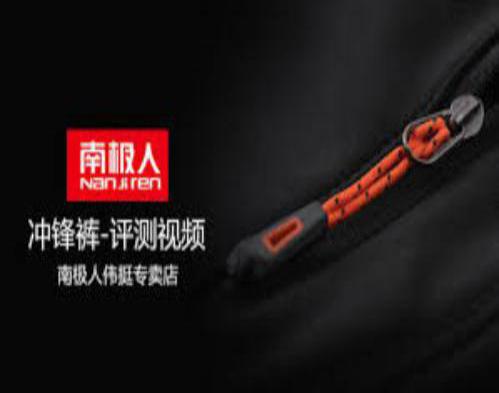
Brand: nanjiren
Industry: Clothes